Polygonia c-album

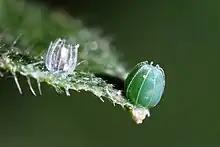
Egg

For comma butterflies, food resources consumed during development are the primary source of nitrogen and protein during adulthood. Because they feed exclusively on plants, making them a phytophagous species, the quality of plants upon which the larvae feed is strongly correlated with their future fitness. The larval form is often divided into five developmental stages known as instars. Although during the first three instars larvae are observed to remain almost entirely upon the underside of leaves, the fourth and fifth instar larvae are more active in obtaining food resources. The later instar larvae are specialized feeders and favor several host plants during the larval stage: "Urtica dioica", "Ulmus glabra", "Salix caprea", "R. uva-crispa", and "Betula pubescens". While pupal weight and overall larval survival rates are similar among larvae regardless of host plant, the larval development times differ significantly. As a result, larvae prefer feeding on plants that allow them to develop in the shortest amount of time. Larvae reared on "U. dioica" demand the shortest development time and is thus favored over other plants. On the other hand, "B. pubescens" is at the bottom of the host plant preference hierarchy. Favoring plants in the family Urticaceae is speculated to have originated from the species' ancestors, providing an explanation for larval preference for "U. dioica". Within the "U. dioica" plant, larvae are not shown to differentiate between high quality (fresher) and low quality (wilting) nettles, a pattern expected of a polyphagous species.